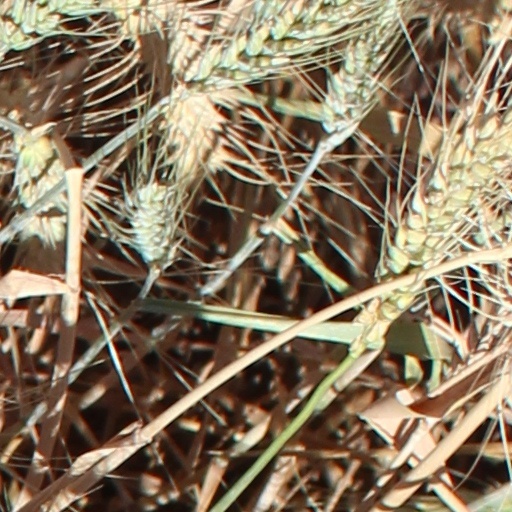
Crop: wheat